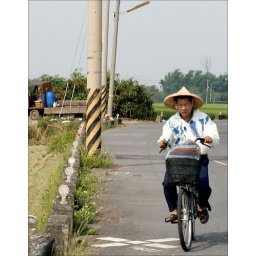
old man on a bike in a farmer's hat